Windy Fire

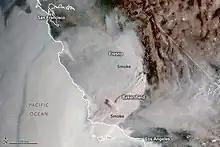
The Windy and KNP Complex Fires put out smoke plumes over Southern California on September 24, 2021, as seen by NOAA's GOES-17 satellite

Smoke from the Windy and KNP Complex fires inundated large portions of California during late September and early October, largely affecting the San Joaquin Valley but occasionally impacting Southern California. Thick smoke in San Joaquin, Stanislaus, Merced, Madera, Fresno, Tulare, Kings, and Kern counties caused local high schools to cancel football games, and those with respiratory ailments were advised to remain indoors. Areas affected included Fresno, Bakersfield, Kernville, and Lake Isabella. On September 27, the air quality in Kernville to the southeast of the Windy Fire was the worst in the country, with an air quality index (AQI) of 437, well into the 'hazardous' level of health concern. At least once, north winds pushed smoke more than a hundred miles south. Dozens of people in the Los Angeles area called 911 to report the smoke and the South Coast Air Quality Management District issued a special air quality advisory for parts of the San Gabriel and San Bernardino mountains for multiple days.